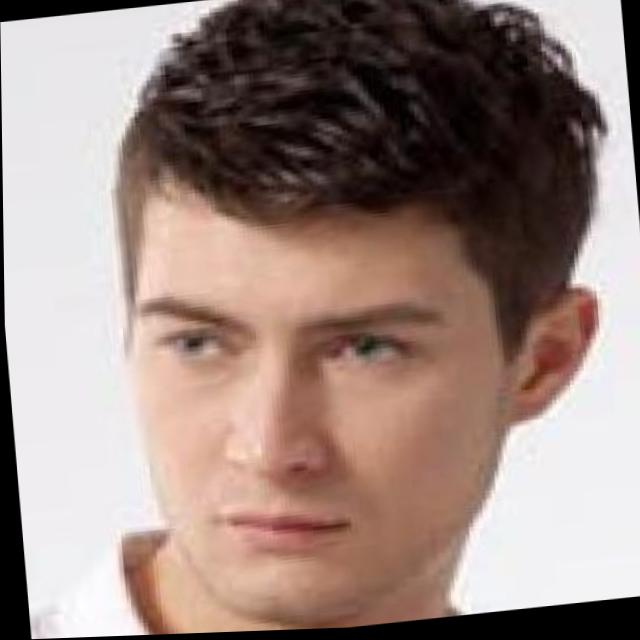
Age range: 21-44